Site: brandenburg
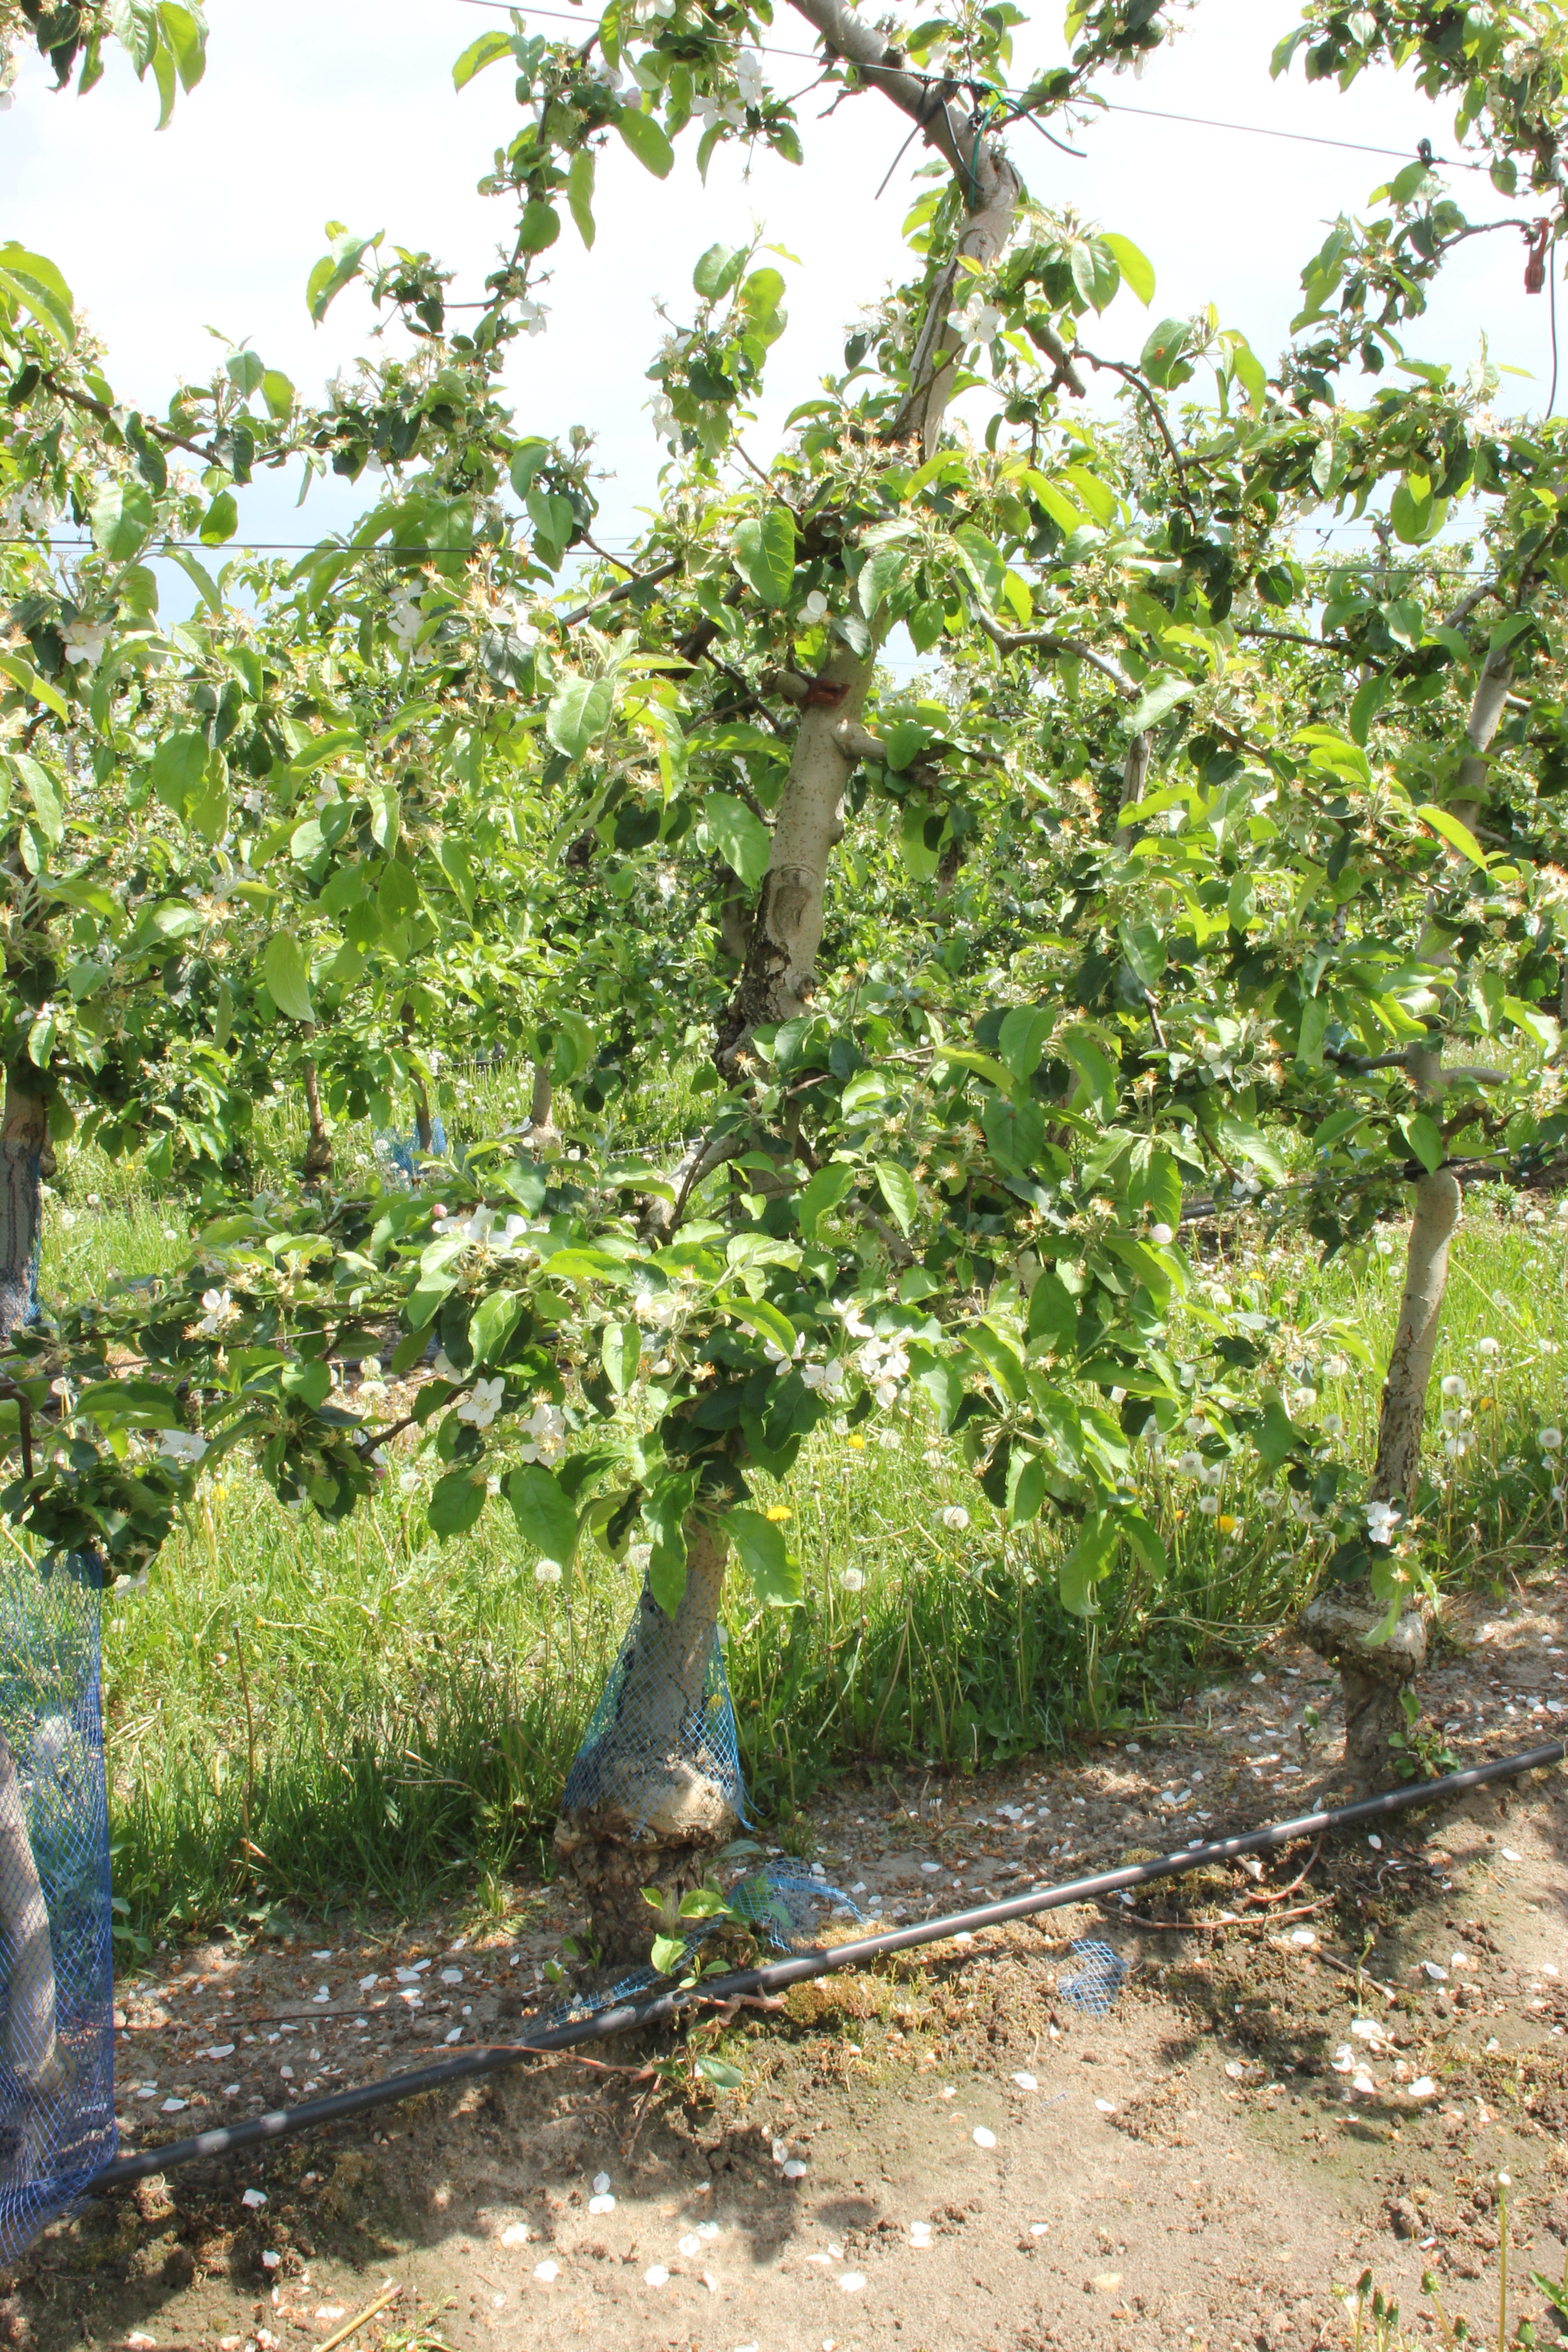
Growth stage (BBCH 67): Flowering